Christian Braunmann Tullin

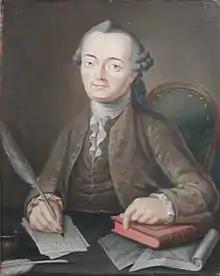
Portrait of Christian Braunmann Tullin, 1760. Oslo Museum

Christian Braunmann Tullin (6 September 1728 – 21 January 1765) was a Norwegian businessman and poet. He was regarded as one of Denmark–Norway's most important poetic talents by his contemporaries.